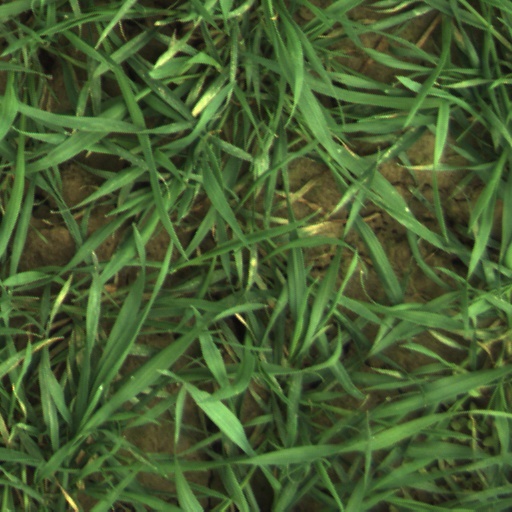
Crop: wheat